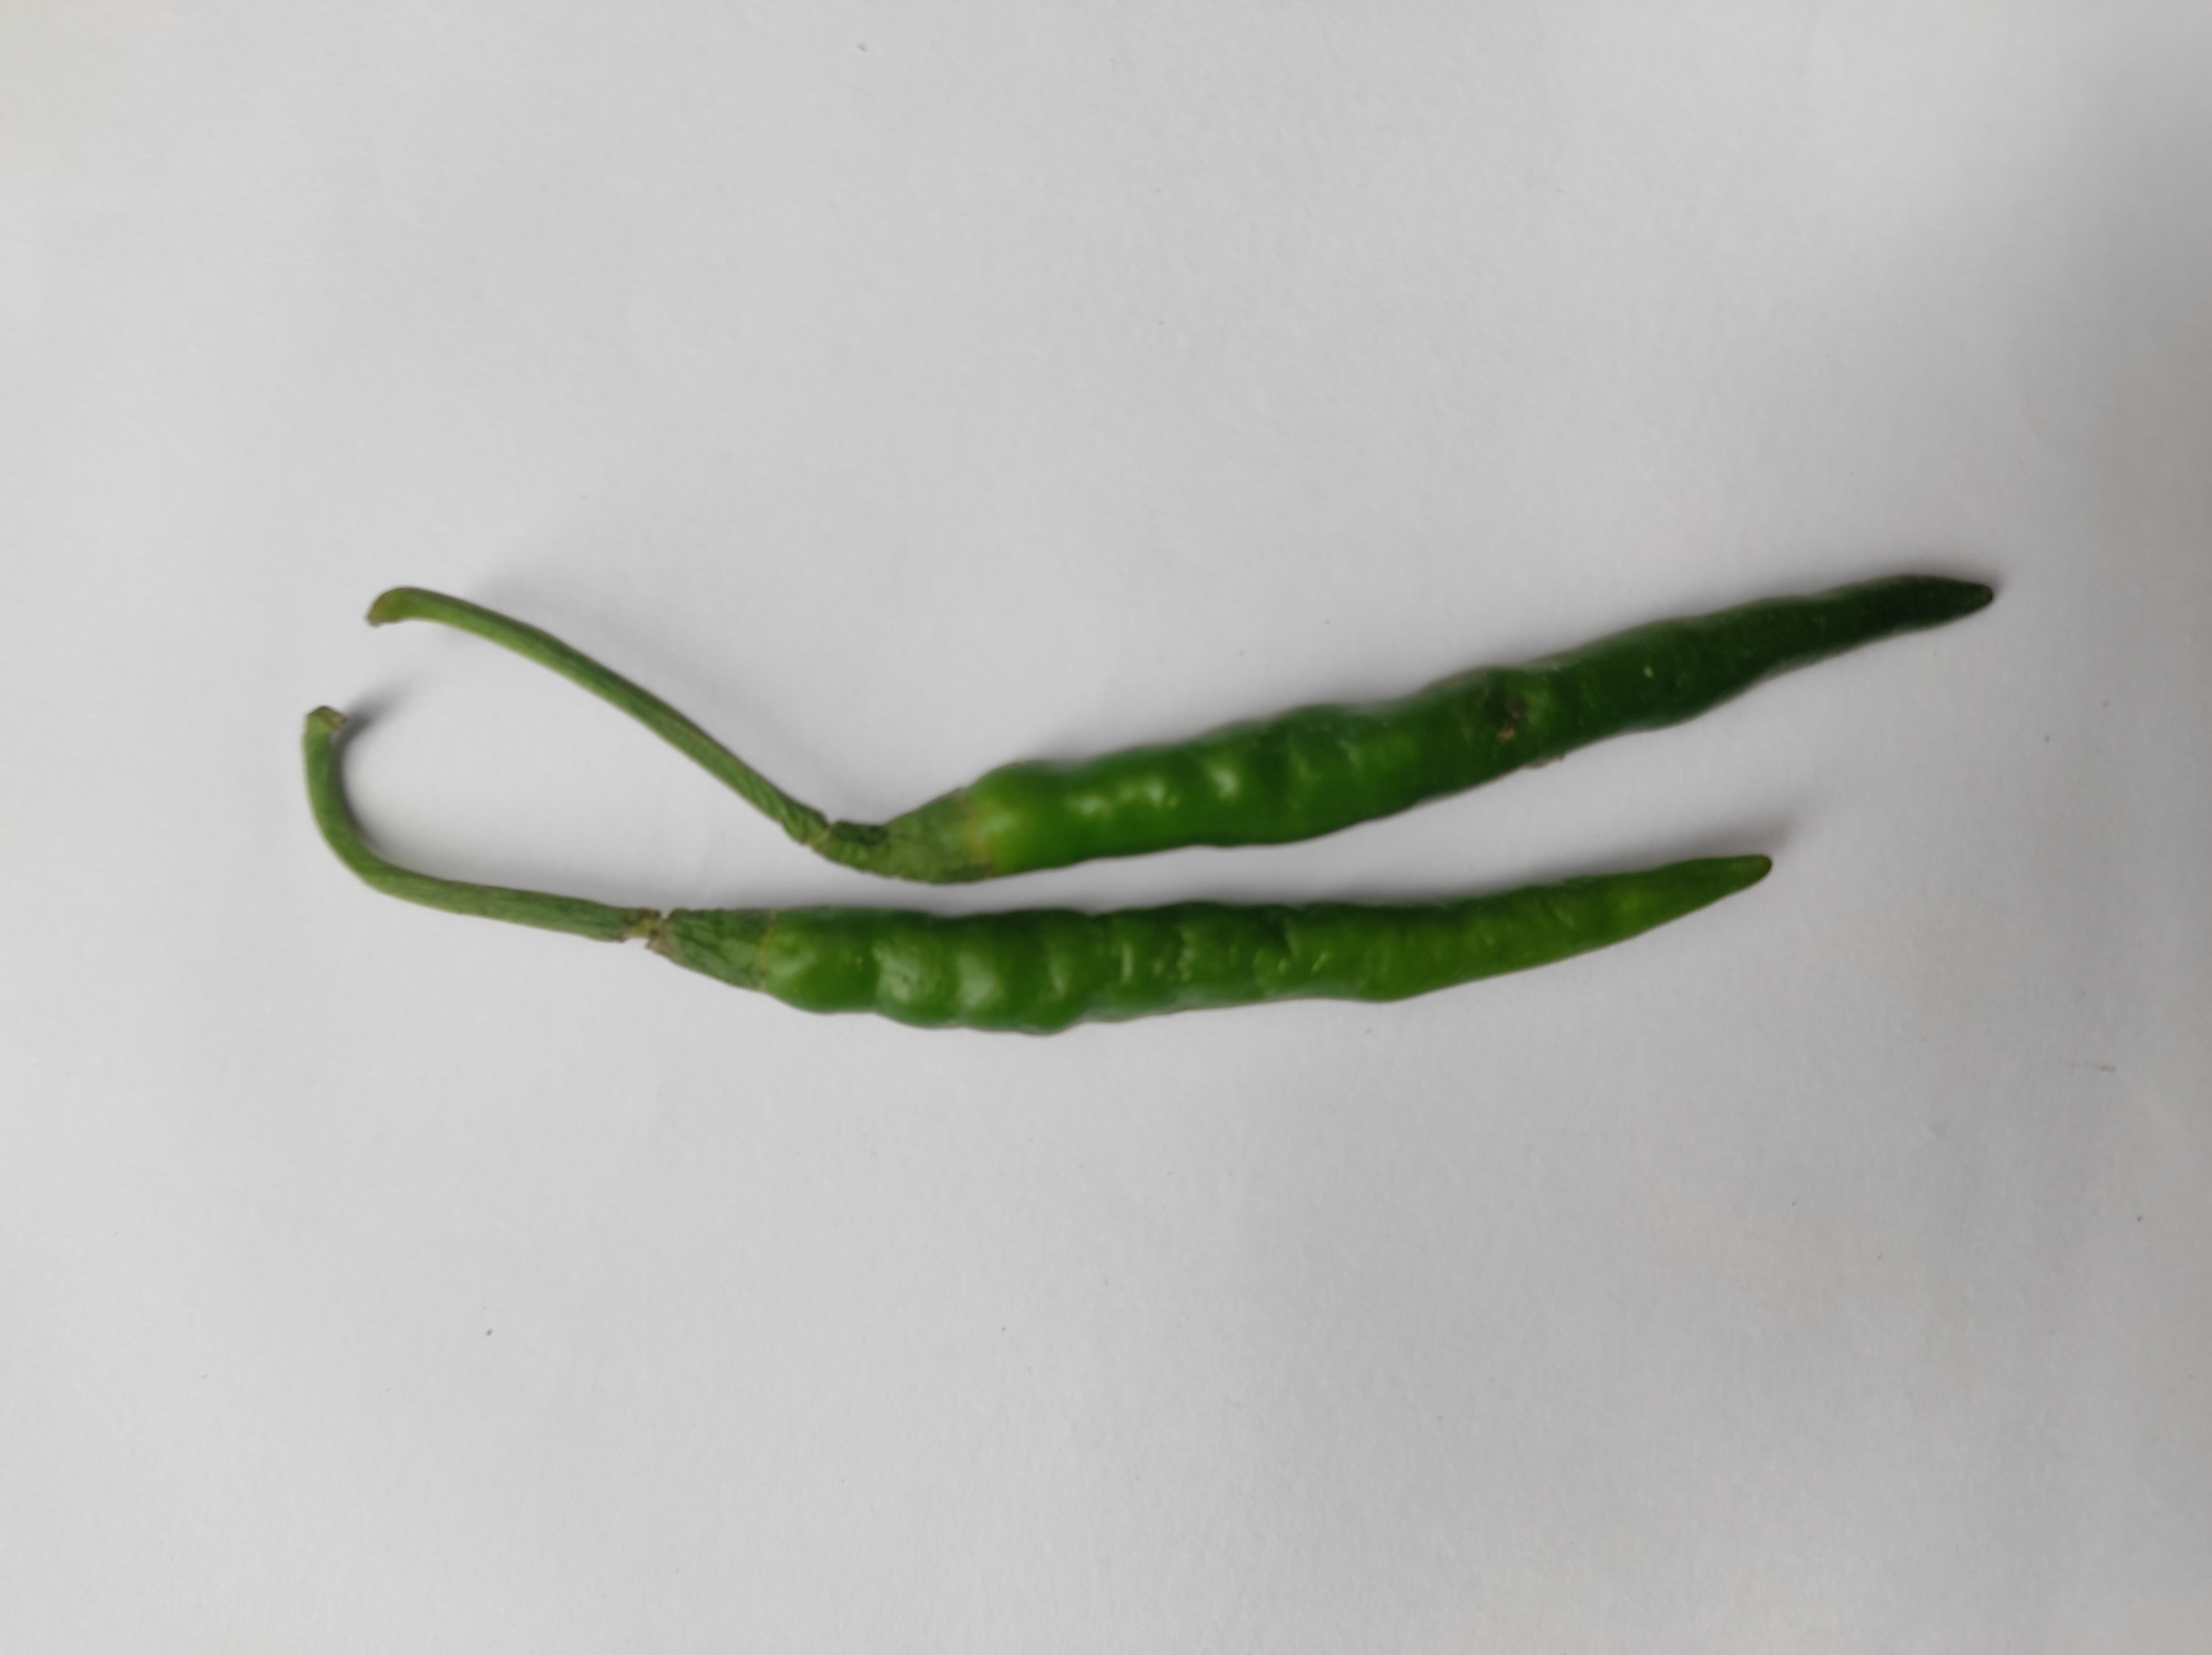
Label: Green Chili